Chinese influence on Korean culture

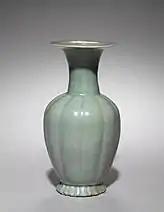
Vase in the form of a melon, Goryeo celadon, d. 1100. This vase shows the stylistic influence of the "Qingbai ware".

Some early Goryeo potters were themselves Chinese. Chinese potters who left their homeland due to political upheaval brought new ceramic technologies and styles to the local Goryeo potters who then managed to make their own Goryeo-style celadon. Goryeo celadon was one of the main types of ceramics produced in Korea during the Goryeo period; it first appeared in Goryeo between the 9th and 10 centuries. The Goryeo celadon was influenced by the ceramic-making skills in Zhejiang Province, China. The celadons manufactured in Zhejiang province were known for their best quality since the Tang dynasty. The celadon glaze technology and the kiln structure (i.e. various Chinese kilns were prototypes for Goryeo potters) technology was also adapted from China. The Goryeo potters also learnt their technical expertise from the Song dynasty celadon traditions and imitated certain styles from Chinese wares which included the shapes of bottles, bowls and standard decorative motives (e.g. lotus, peonies, flying parrots, and scenes of waterfowl by the pond). Goryeo celadons were influenced by Chinese wares and kilns: